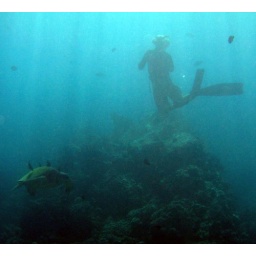
little green in the water but the cleaning station was going off